Madurai

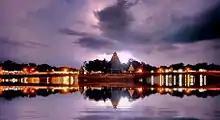

Madurai is popularly called "Thoonga Nagaram" meaning the city that never sleeps, on account of the active night life. The city attracts a large number of tourists from within the country and abroad. About 9,100,000 tourists visited Madurai in 2010, out of which foreigners numbered 524,000. The palace complex of Thirumalai Nayak Palace was constructed in the Indo-Saracenic style by Thirumalai Nayakar in 1636 CE. It is a national monument maintained by the Tamil Nadu Archaeological Department. The daily sound and light show organized by the department explains the virtues of King Thirumalai and the features of the palace. The palace of Rani Mangamma has been renovated to house one of the five Gandhi Sanghralayas (Gandhi Memorial Museum, Madurai) in the country. It includes a part of the blood-stained garment worn by Gandhi when he was assassinated by Nathuram Godse. A visit by Martin Luther King Jr. to the museum inspired him to lead peaceful protests against discrimination.